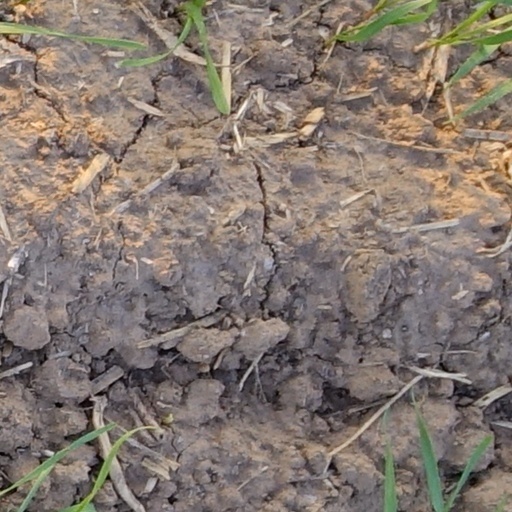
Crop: wheat